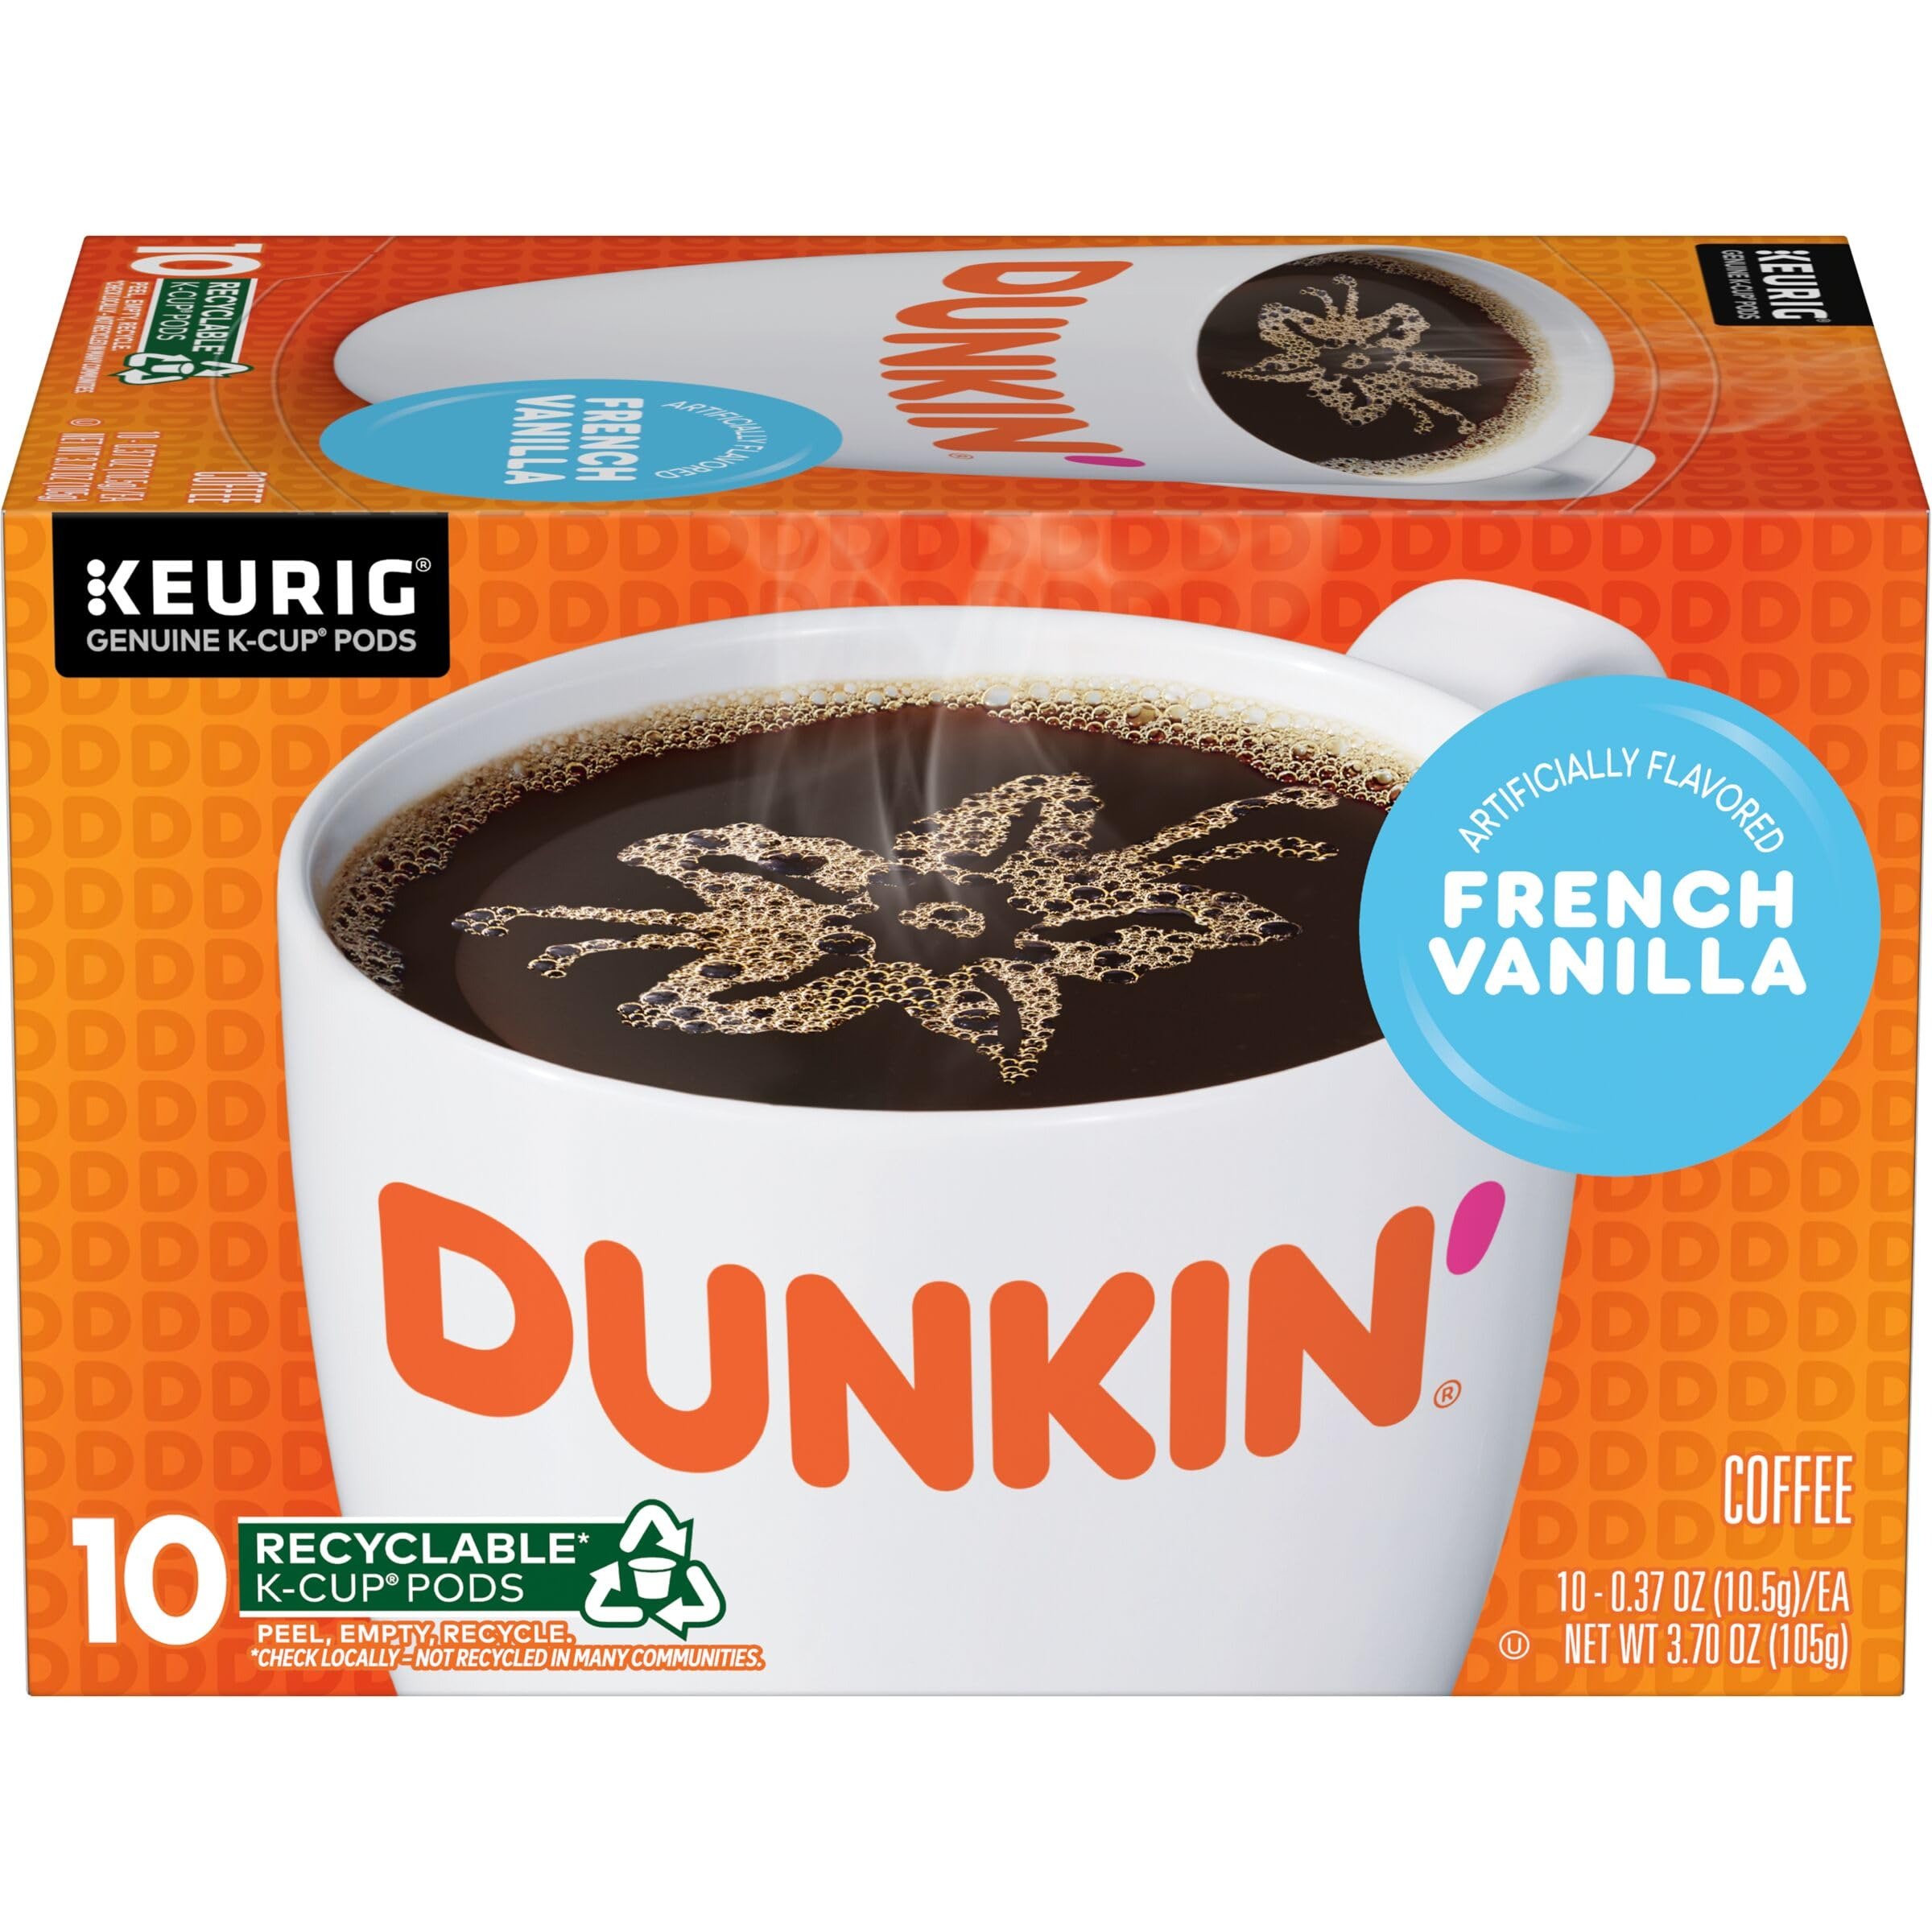
Item Name: Dunkin' French Vanilla Flavored Coffee, 10 Keurig K-Cup Pods
Bullet Point 1: Contains one (1) 10 count box of Dunkin’ French Vanilla artificially flavored coffee K-Cup pods
Bullet Point 2: The rich, smooth taste of Dunkin’ Original Blend with the flavor and aroma of sweet, creamy vanilla
Bullet Point 3: Made from premium coffee beans
Bullet Point 4: Convenient K-Cup pods made to work with your Keurig machine
Bullet Point 5: An easy way to enjoy the great taste of Dunkin’ at home
Value: 1.0
Unit: Count

Price: 12.485